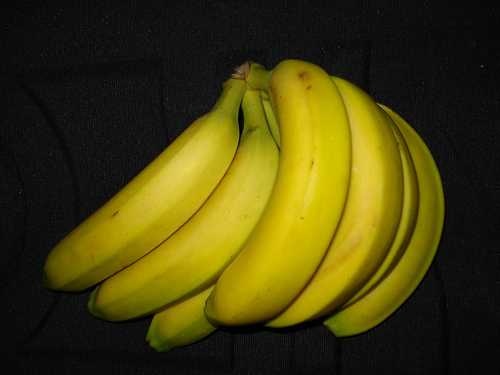
Label: Banana